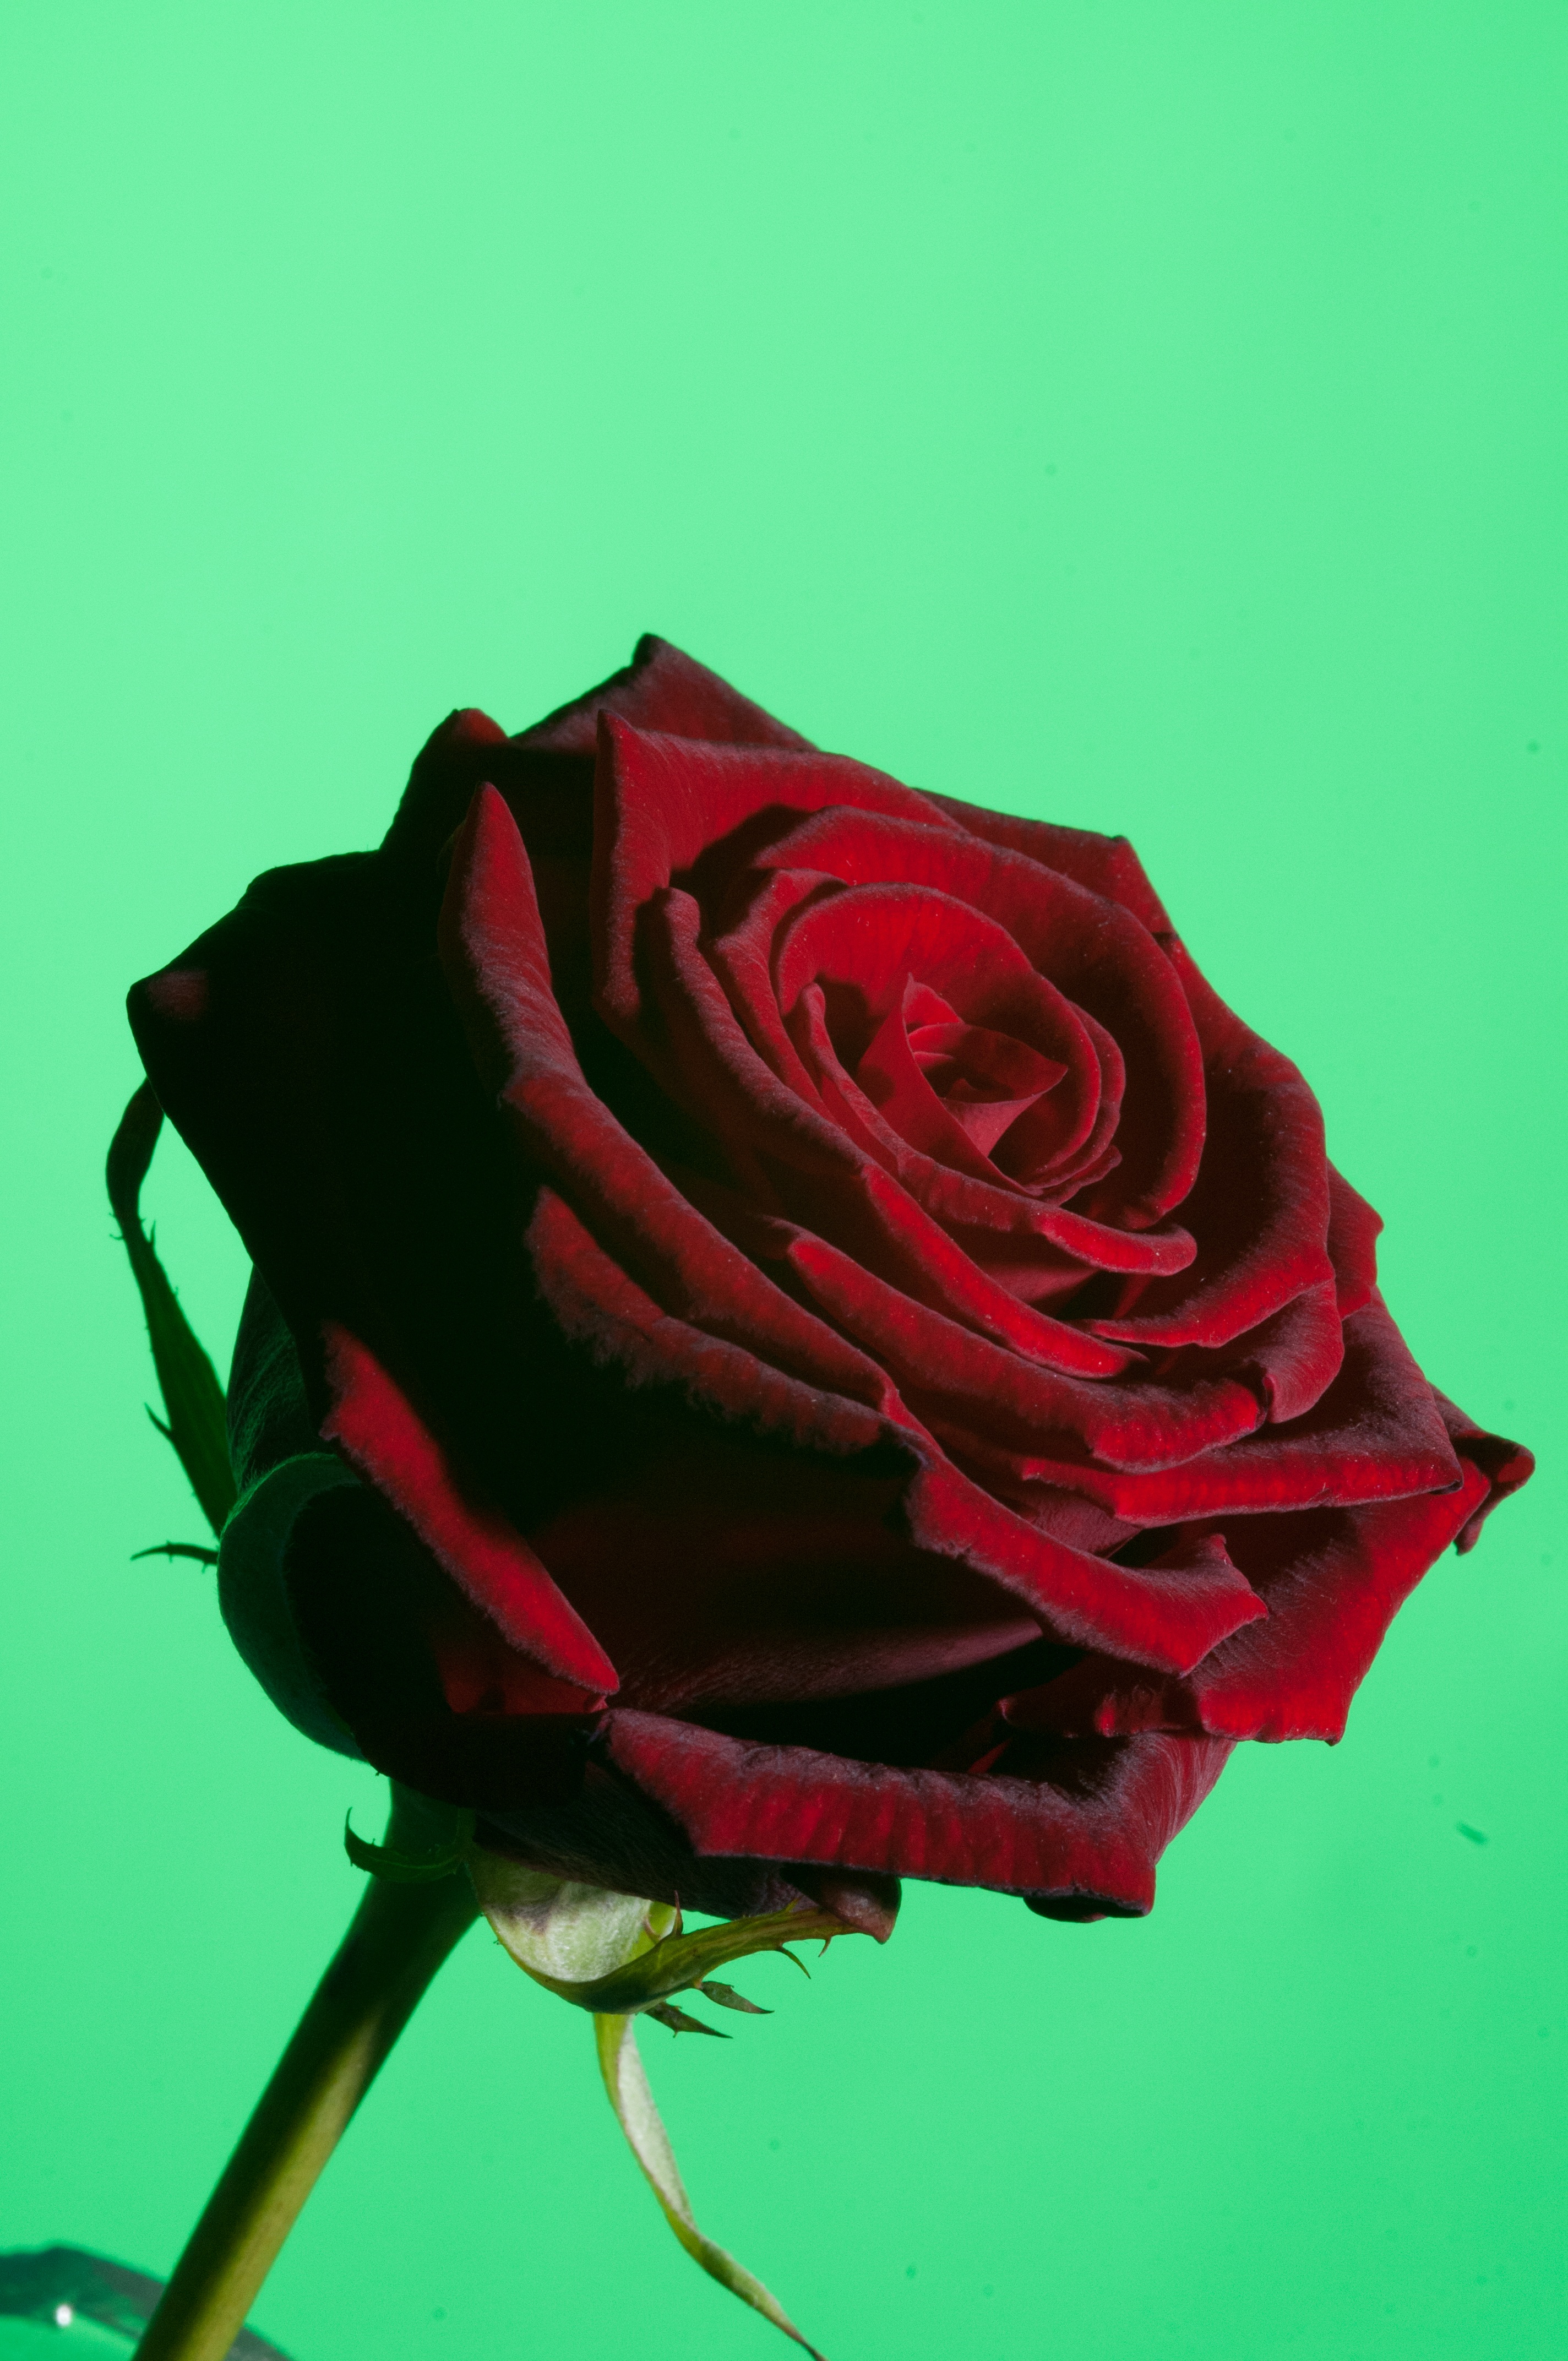
nature, blossom, plant, leaf, flower, petal, summer, love, rose, red, macro, blooming, colorful, pink, close up, illustration, gardening, macro photography, flowering plant, garden roses, rose family, plant stem, land plant, rose order